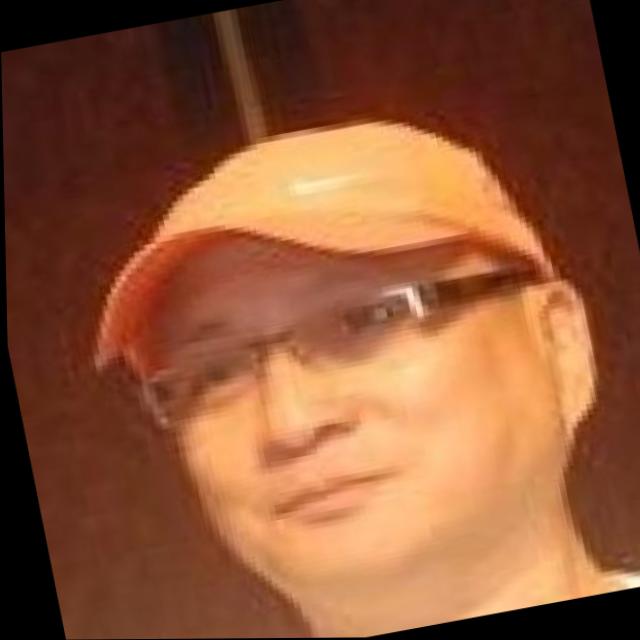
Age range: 45-64